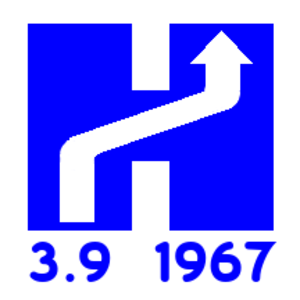
fr:Dagen_H Polski: pl:Dagen_H